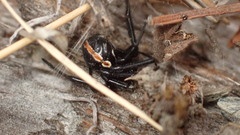
Species: Lactrodectus_hesperus